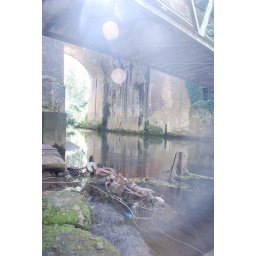
old bike in the river